Slumdog Millionaire

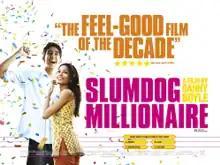
Theatrical release poster

Slumdog Millionaire is a 2008 British drama film that is a loose adaptation of the novel "Q & A" (2005) by Indian author Vikas Swarup. It narrates the story of 18-year-old Jamal Malik from the Juhu slums of Mumbai. Starring Dev Patel in his film debut as Jamal, and filmed in India, it was directed by Danny Boyle, written by Simon Beaufoy, and produced by Christian Colson, with Loveleen Tandan credited as co-director. As a contestant on "Kaun Banega Crorepati", a Hindi Indian version of "Who Wants to Be a Millionaire?", Jamal surprises everyone by answering every question correctly so far, winning ($USD210,000, equivalent to around $300,000 in 2023), and he is one question away from winning the grand prize of ($USD420,000, equivalent to around $590,000 in 2023). Accused of cheating, he recounts his life story to the police, illustrating how he was able to answer each question.